Sirkka-Liisa Anttila

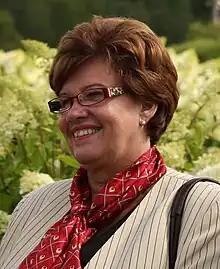
Sirkka-Liisa Anttila in 2008.

Sirkka-Liisa Anttila (born 20 December 1943, Marttila) is a Finnish politician and was the Minister of Agriculture and Forestry in Matti Vanhanen's second cabinet and Mari Kiviniemi's cabinet. She represents the Centre Party.